Carthage

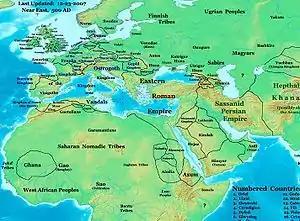
The Vandal Kingdom in 500, centered on Carthage

The Vandals under Gaiseric invaded Africa in 429. They relinquished the facade of their allied status to Rome and defeated the Roman general Bonifacius to seize Carthage, the once most treasured province of Rome. The 5th-century Roman bishop Victor Vitensis mentions in his "Historia Persecutionis Africanae Provincia" that the Vandals destroyed parts of Carthage, including various buildings and churches. Once the Vandals were in power, the ecclesiastical authorities were persecuted, the locals were aggressively taxed, and naval raids were routinely launched on Romans in the Mediterranean.